Massacoe Forest Pavilion

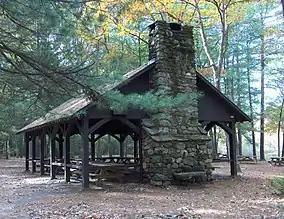

The Massacoe Forest Pavilion, also known as the Stratton Brook Park Pavilion, is a historic outdoor pavilion located in Stratton Brook State Park in Simsbury, Connecticut. It was built in 1935 by the Civilian Conservation Corps (CCC), and is a well-preserved example of the Corps' work. It was listed on the National Register of Historic Places in 1986.